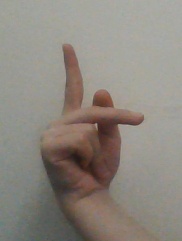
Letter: dha